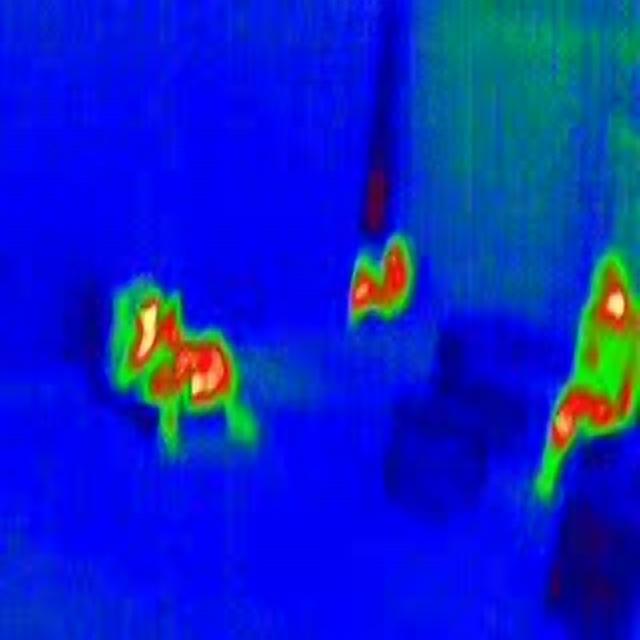
Detected objects:
label: person
label: person
label: person